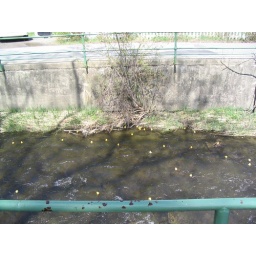
The stupider ducks got stuck in sticks and grass on the shore. Morans!